Constantinople

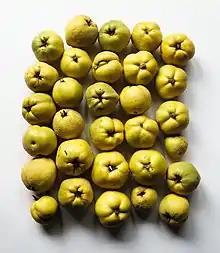
Constantinople apple quinces

The Latins took over at least 20 churches and 13 monasteries, most prominently the Hagia Sophia, which became the cathedral of the Latin Patriarch of Constantinople. It is to these that E.H. Swift attributed the construction of a series of flying buttresses to shore up the walls of the church, which had been weakened over the centuries by earthquake tremors. However, this act of maintenance is an exception: for the most part, the Latin occupiers were too few to maintain all of the buildings, either secular and sacred, and many became targets for vandalism or dismantling. Bronze and lead were removed from the roofs of abandoned buildings and melted down and sold to provide money to the chronically under-funded Empire for defense and to support the court; Deno John Geanokoplos writes that "it may well be that a division is suggested here: Latin laymen stripped secular buildings, ecclesiastics, the churches." Buildings were not the only targets of officials looking to raise funds for the impoverished Latin Empire: the monumental sculptures which adorned the Hippodrome and fora of the city were pulled down and melted for coinage. "Among the masterpieces destroyed, writes Talbot, "were a Herakles attributed to the fourth-century B.C. sculptor Lysippos, and monumental figures of Hera, Paris, and Helen."